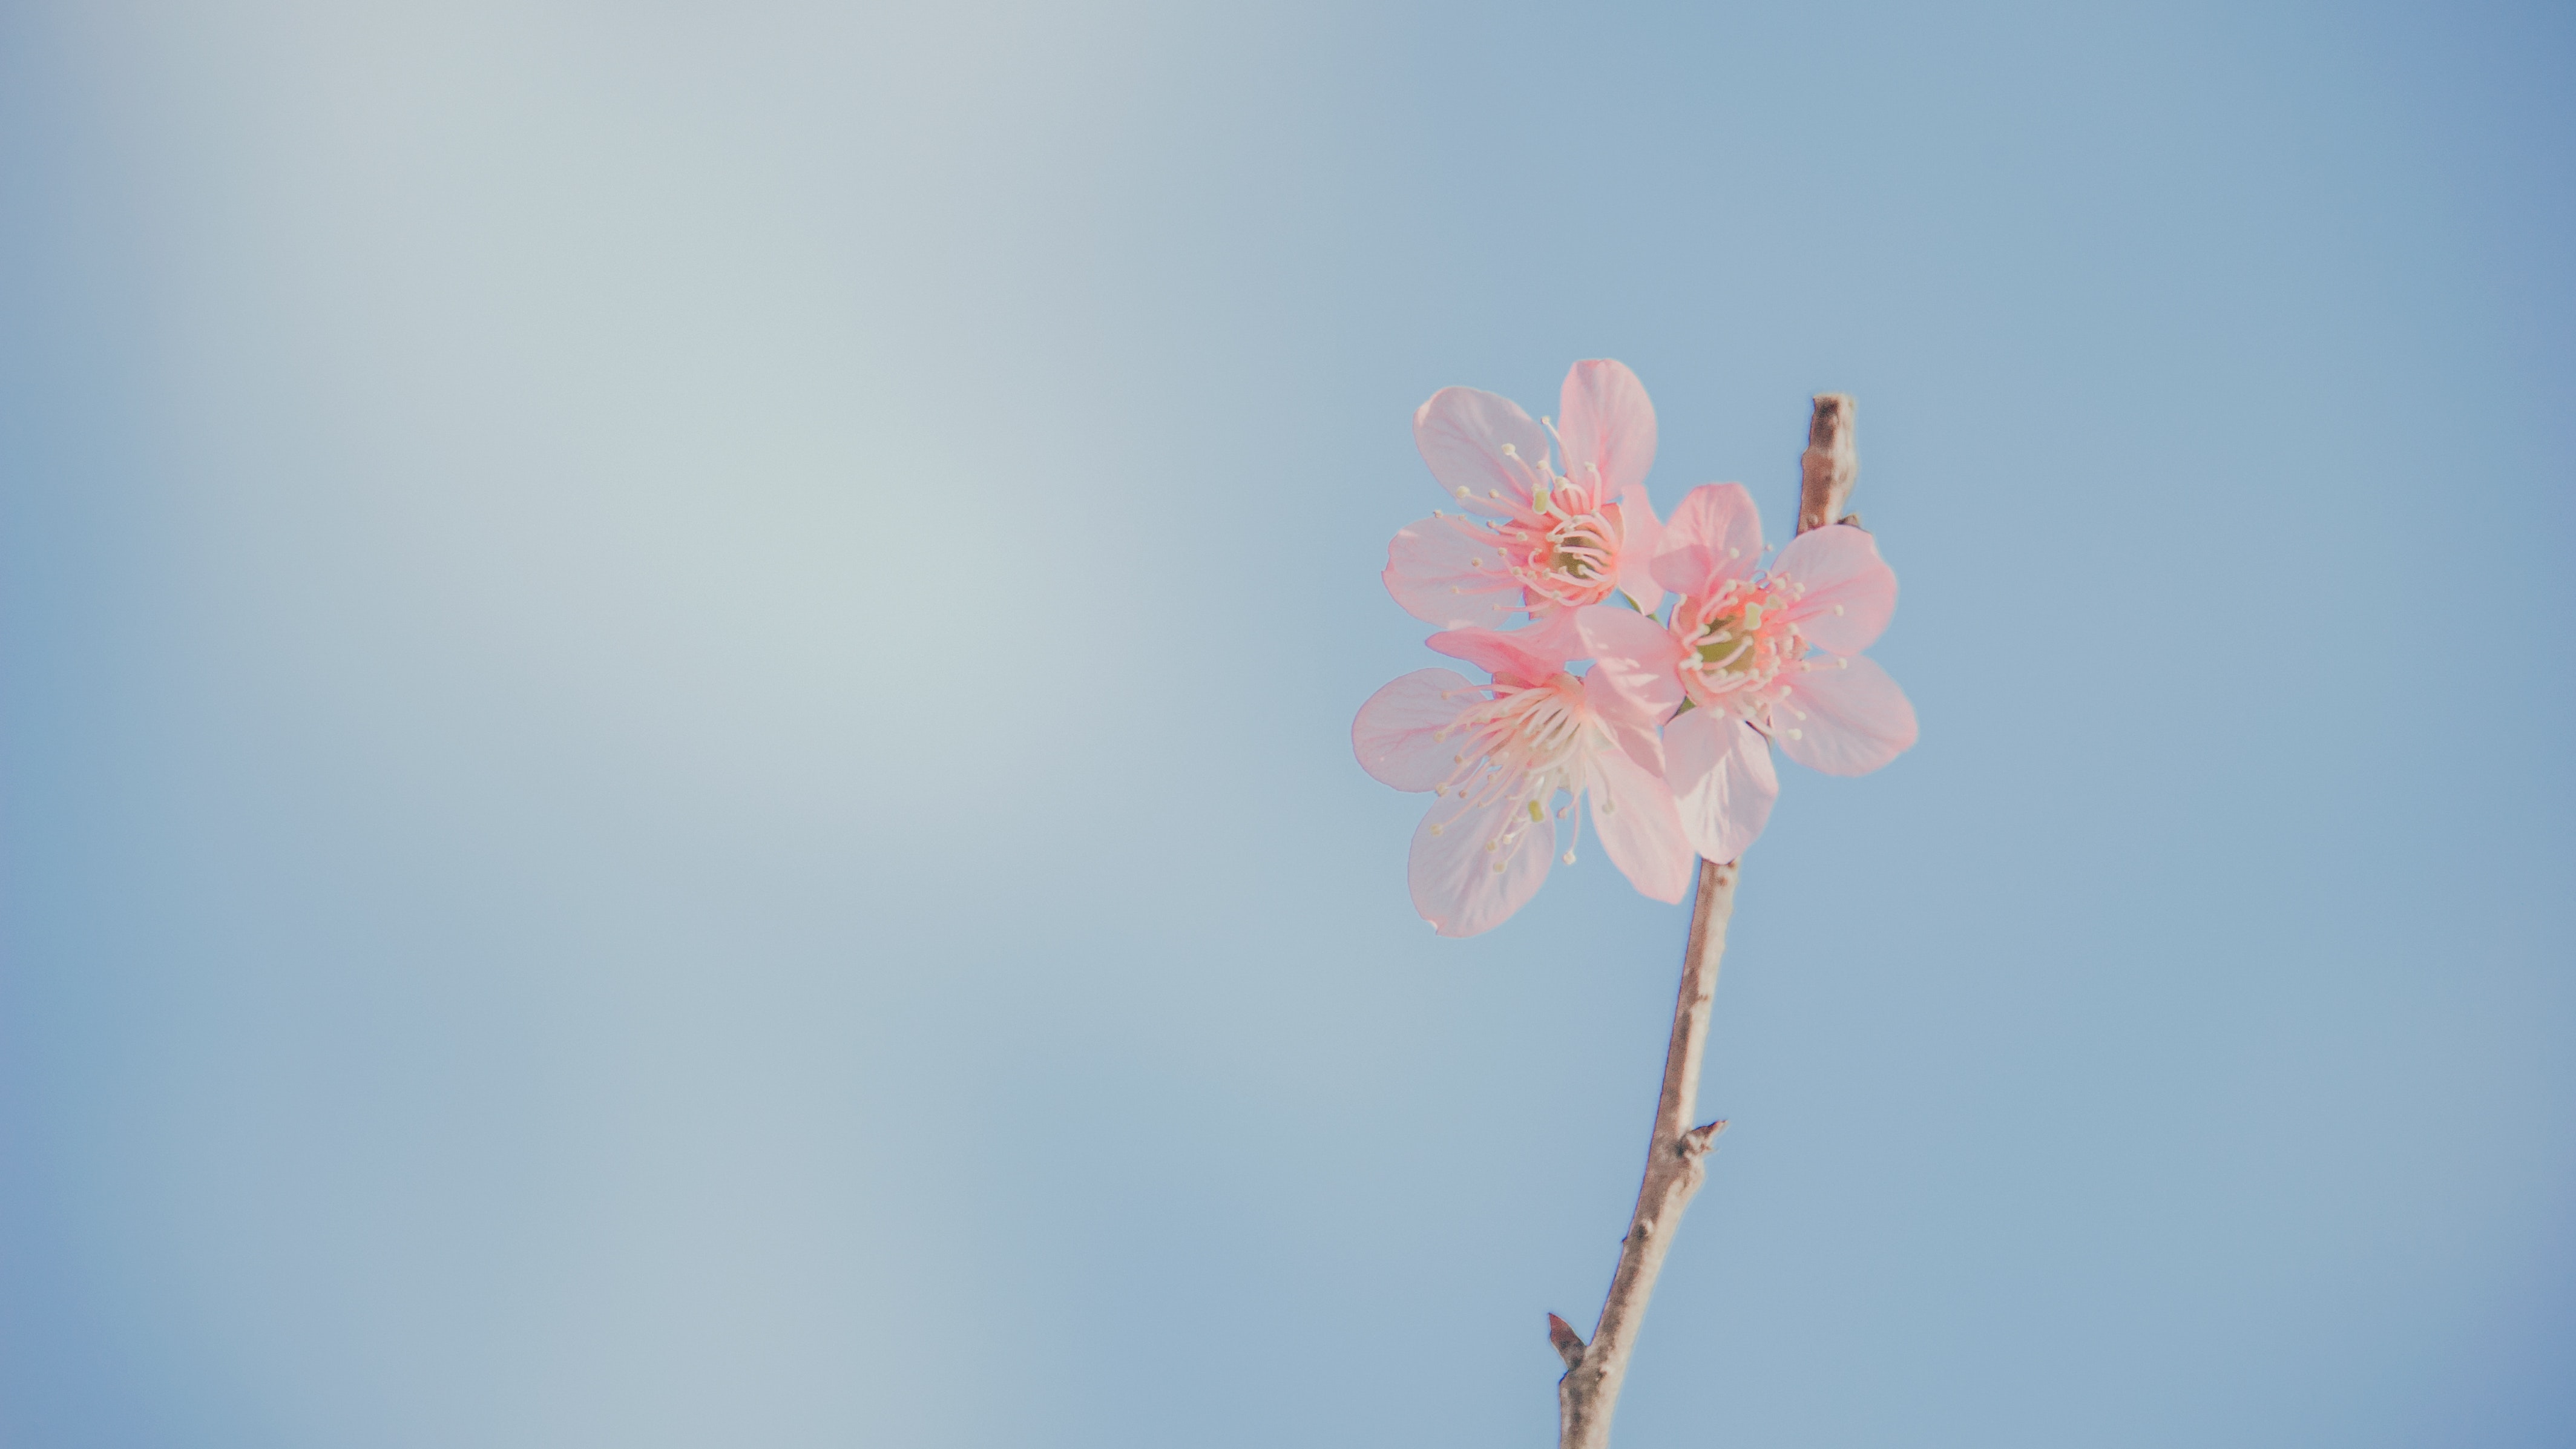
pink, flower, plant, petal, blossom, sky, plant stem, botany, spring, flowering plant, branch, wildflower, tree, twig, cherry blossom